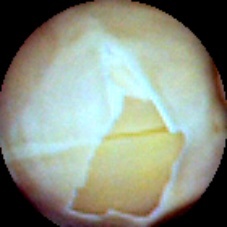
Label: Skin-damaged